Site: brandenburg
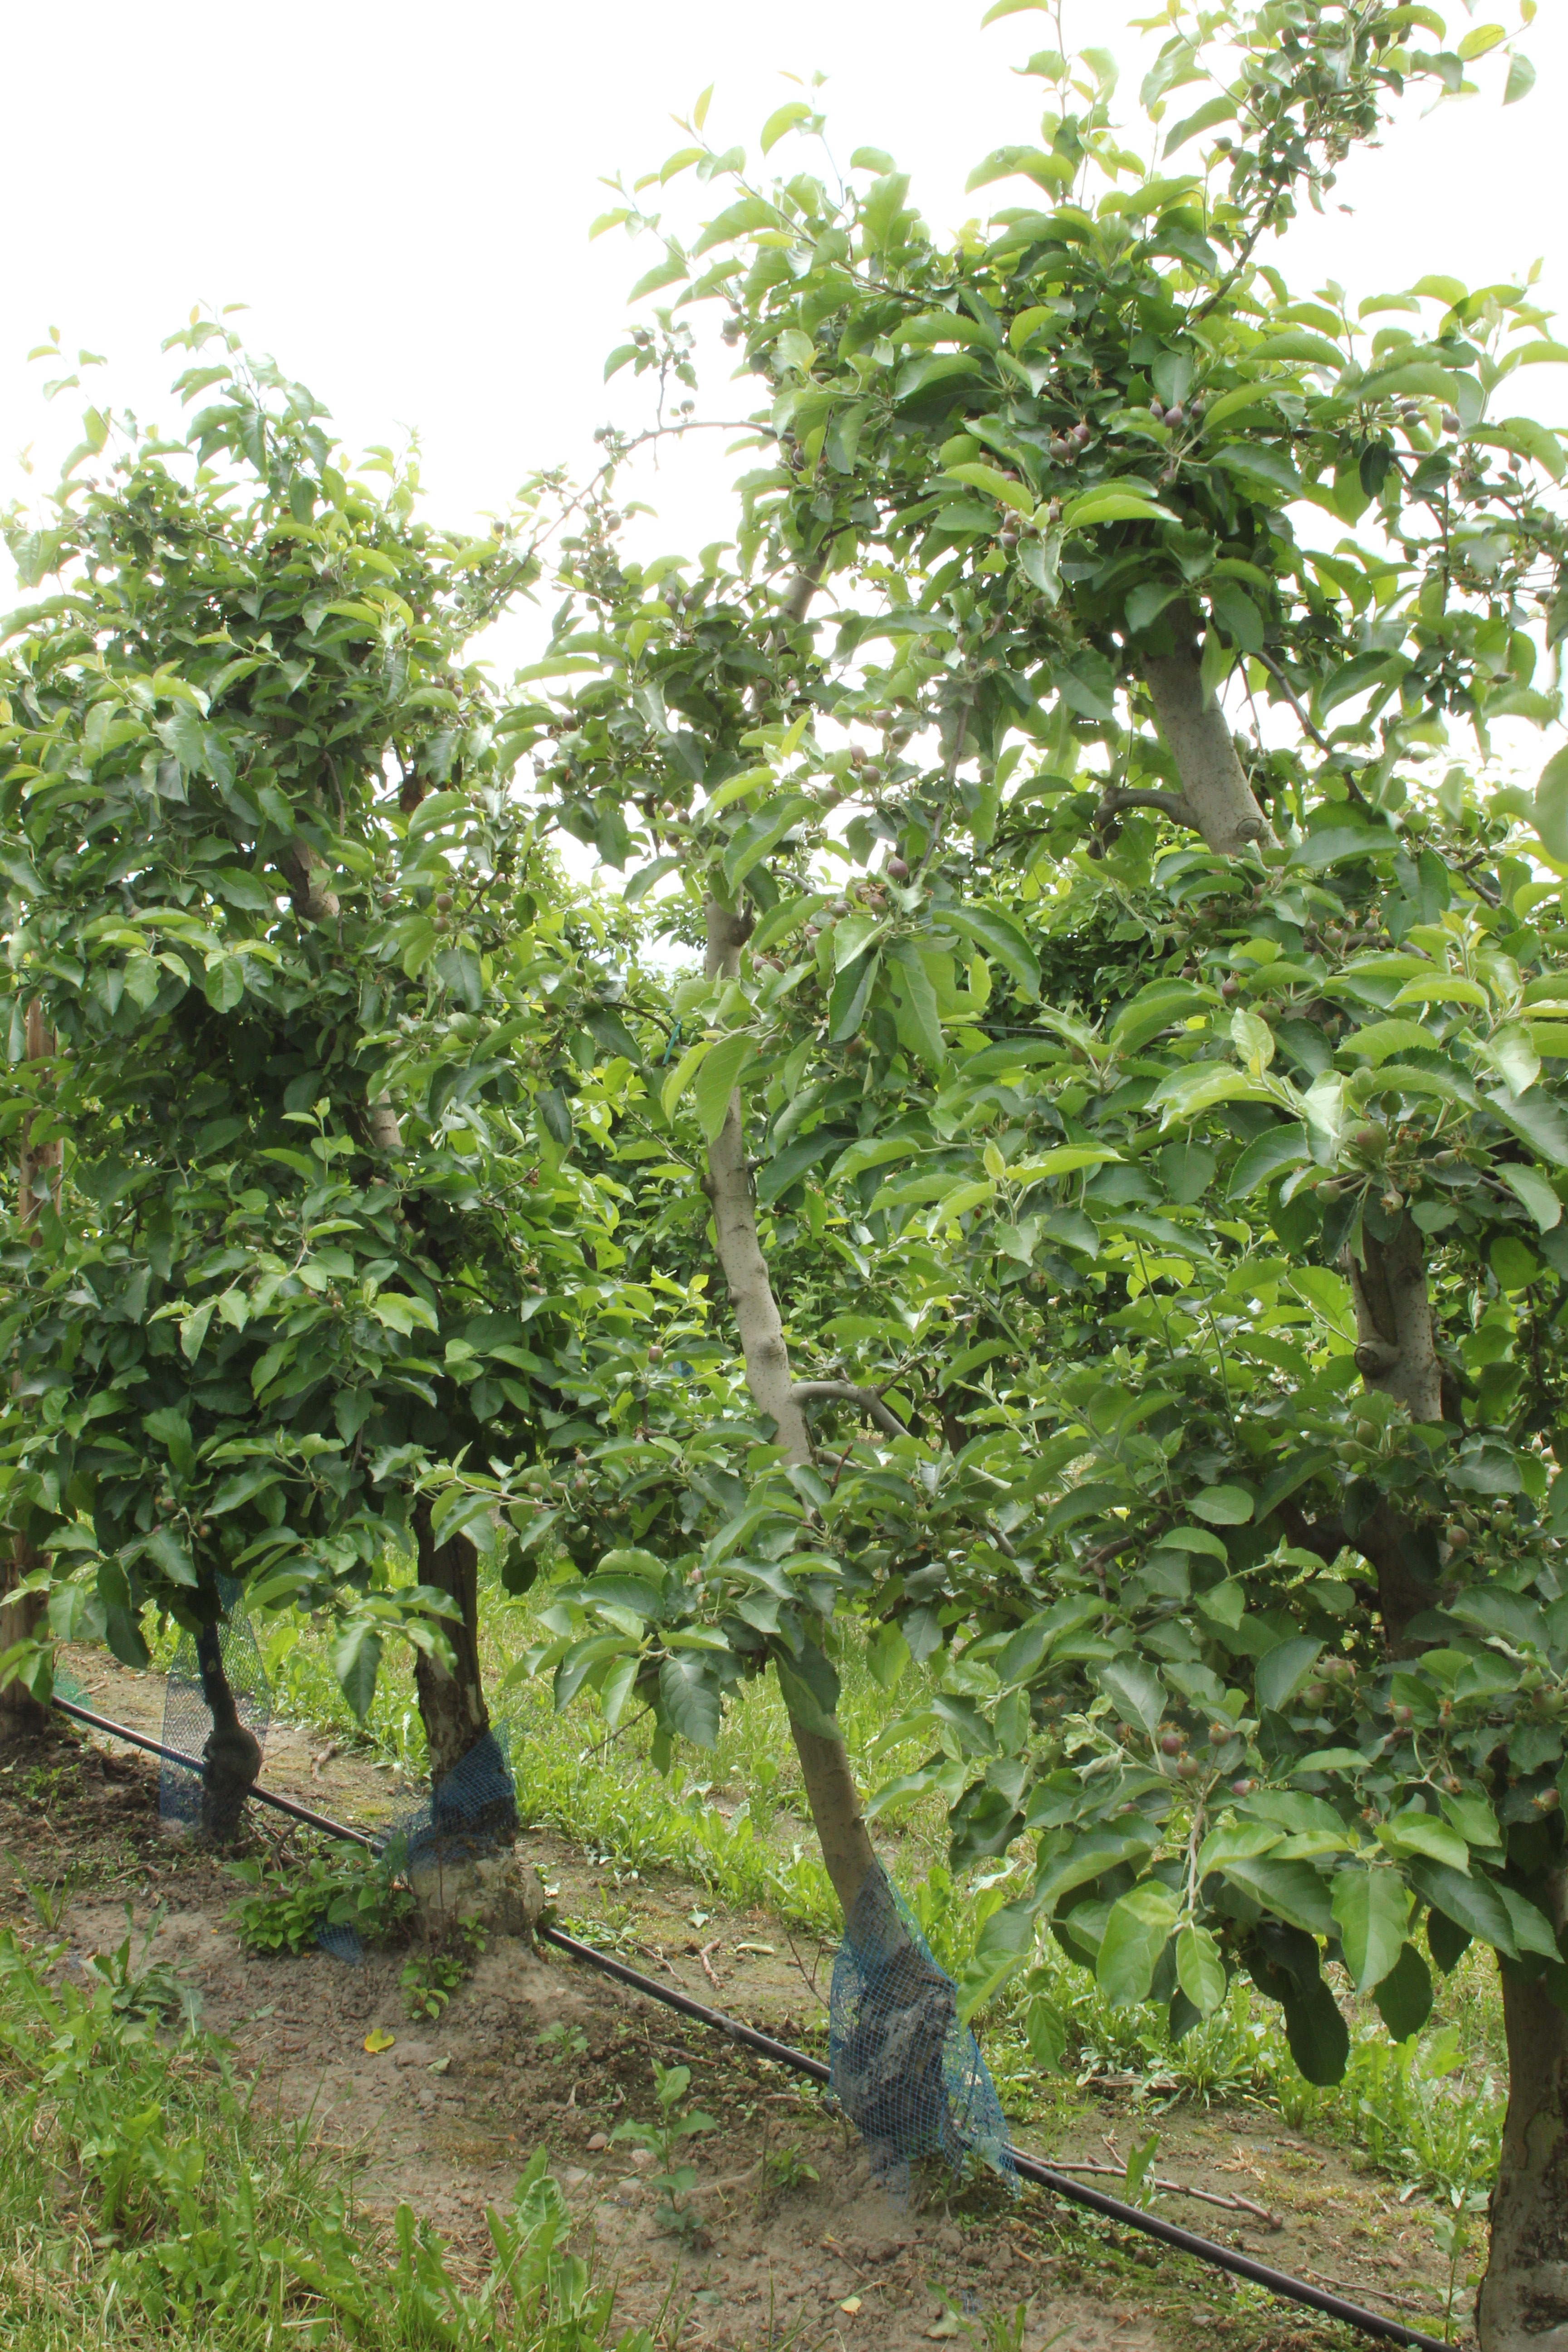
Growth stage (BBCH 72): Development of fruit